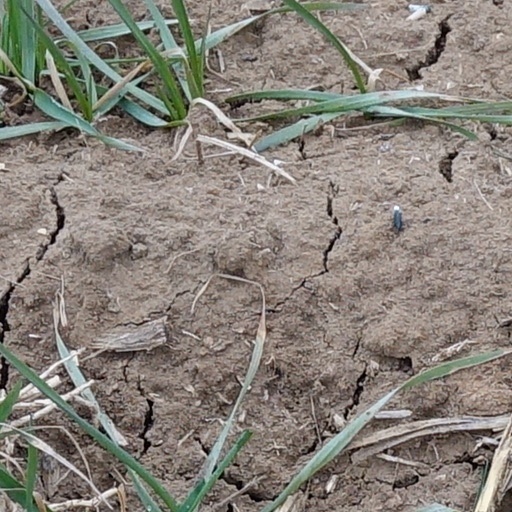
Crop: wheat